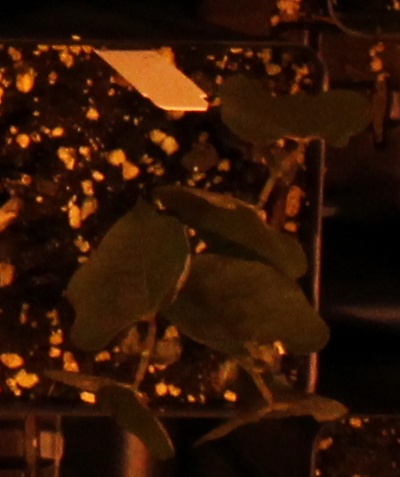
Label: Blackbean